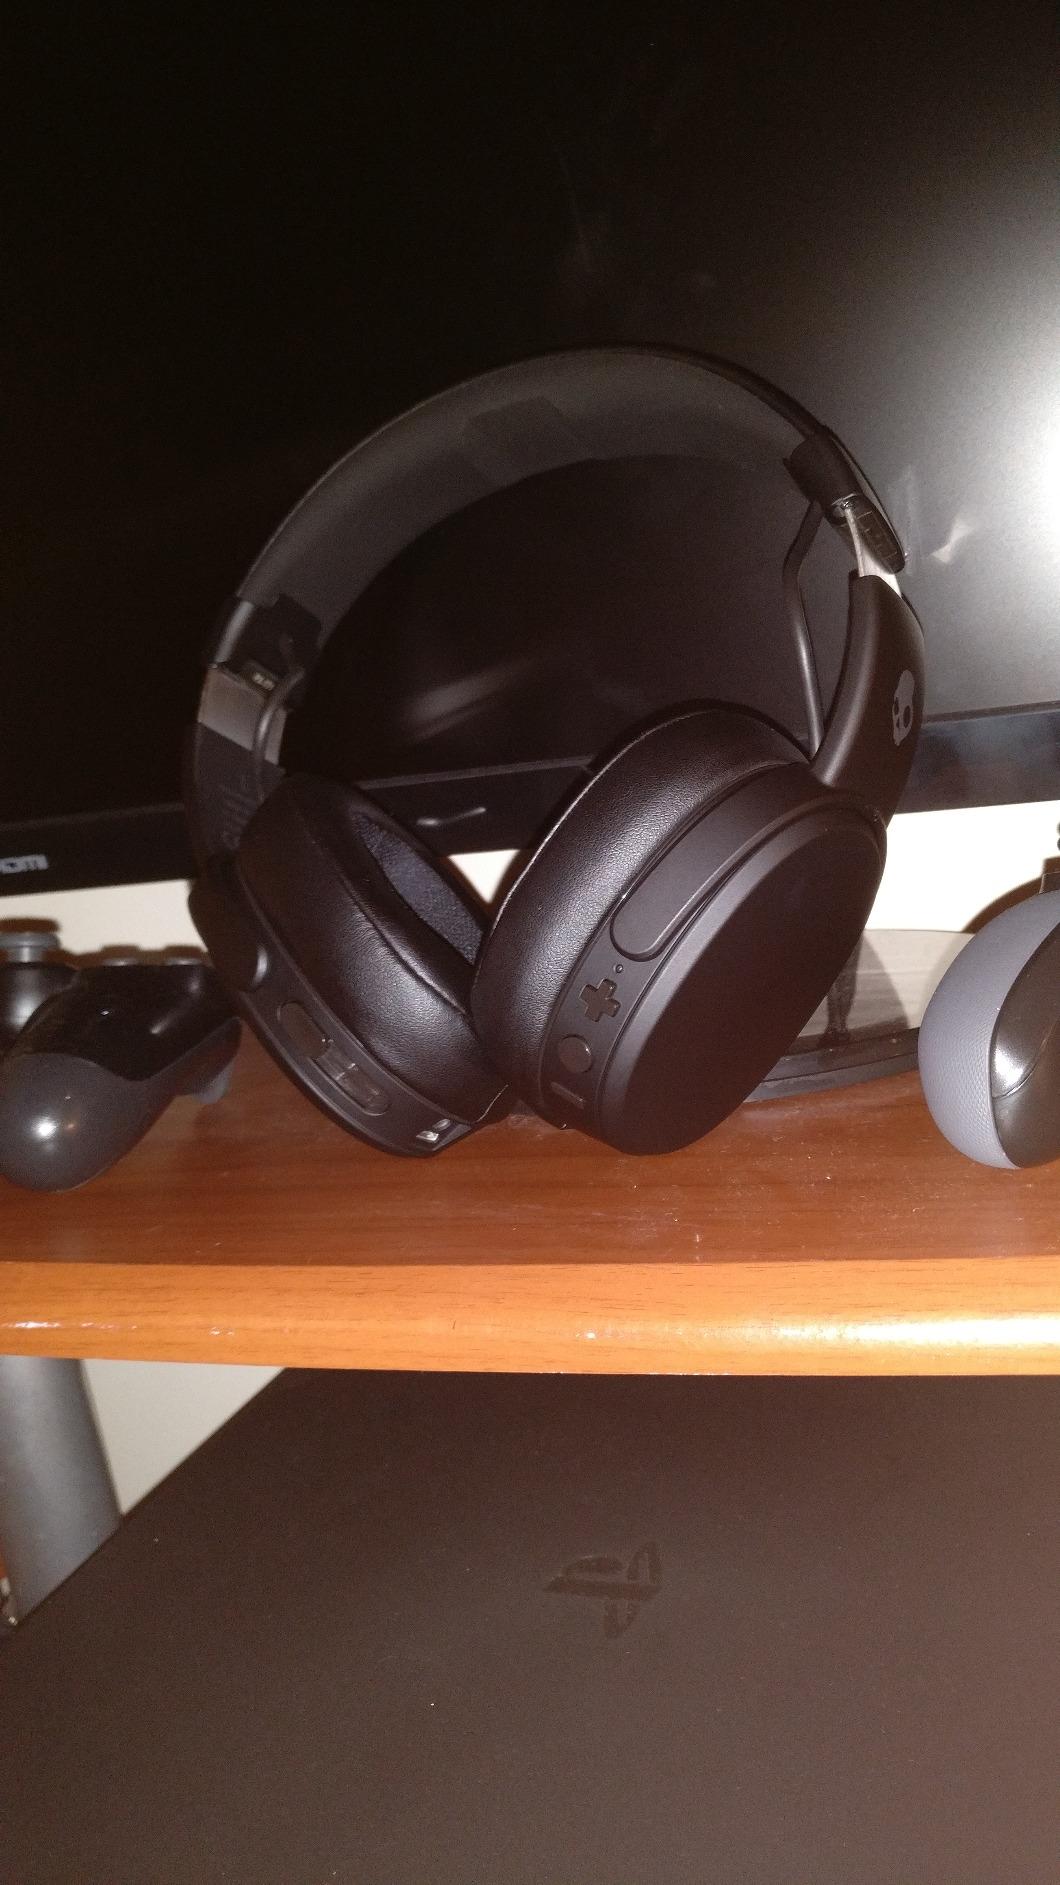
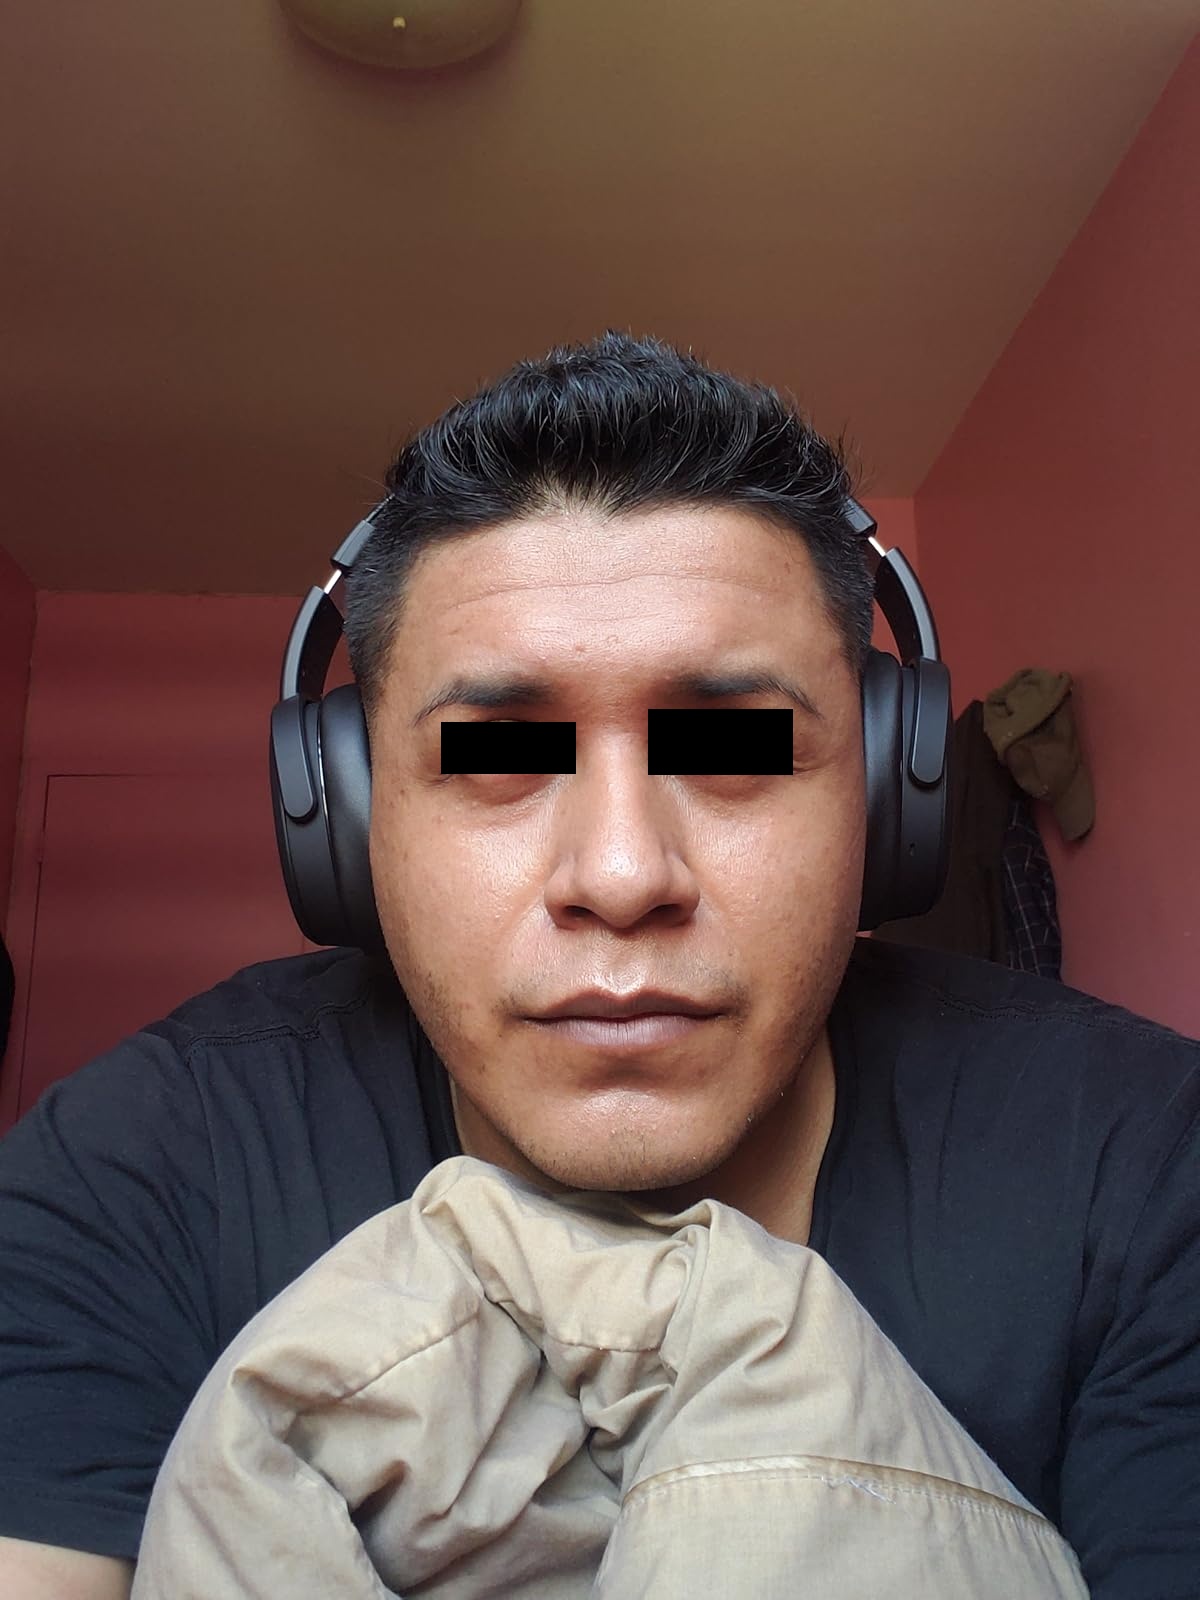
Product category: headphones
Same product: yes